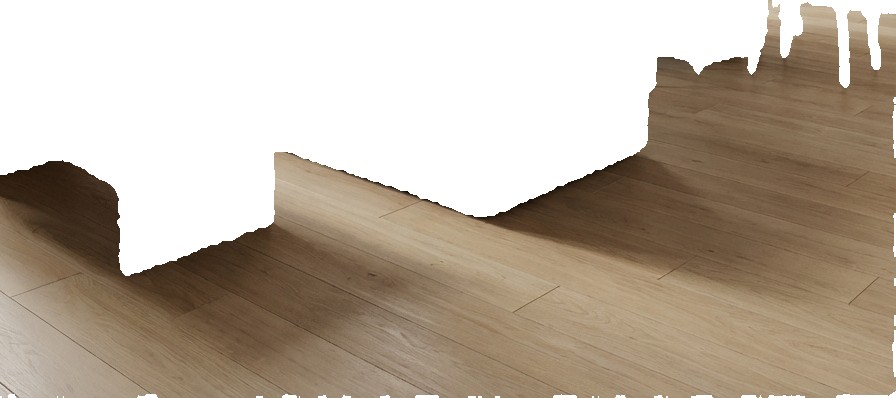
Surface category: floors